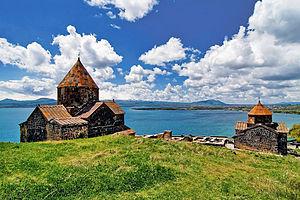
Monastère de Sevanavank, Arménie.
Achot Iᵉʳ, Achot Medz ou Ašot Meç est un roi d'Arménie, membre de la famille arménienne des Bagratouni.
Sevanavank, ou monastère des Saints-Apôtres de Sevan, est un monastère arménien situé sur une péninsule du lac Sevan, dans le marz de Gegharkunik en Arménie. Le monastère est fondé en 874 par la princesse Mariam Bagratouni et à l'initiative du futur Catholicos Machtots, sur l'emplacement d'un monastère du IVᵉ siècle détruit par les Arabes.
L'Académie théologique Vazkenian est un des deux séminaires du Catholicossat de tous les Arméniens en Arménie.